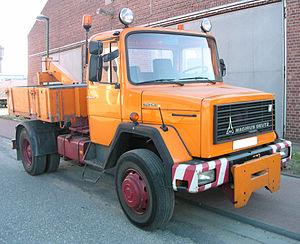
La série PAC d'IVECO est une gamme de camions lourds de chantier à capot lancée en 1976.